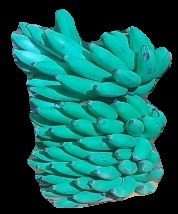
Variety: elakki-bale
Grade: grade2